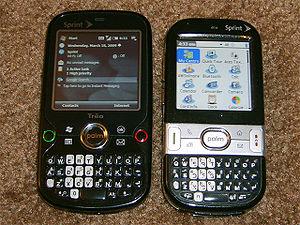
Un smartphone est un téléphone mobile disposant en général d'un écran tactile, d'un appareil photographique numérique, des fonctions d'un assistant numérique personnel et de certaines fonctions d'un ordinateur portable.